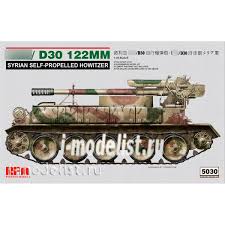
Label: D-30